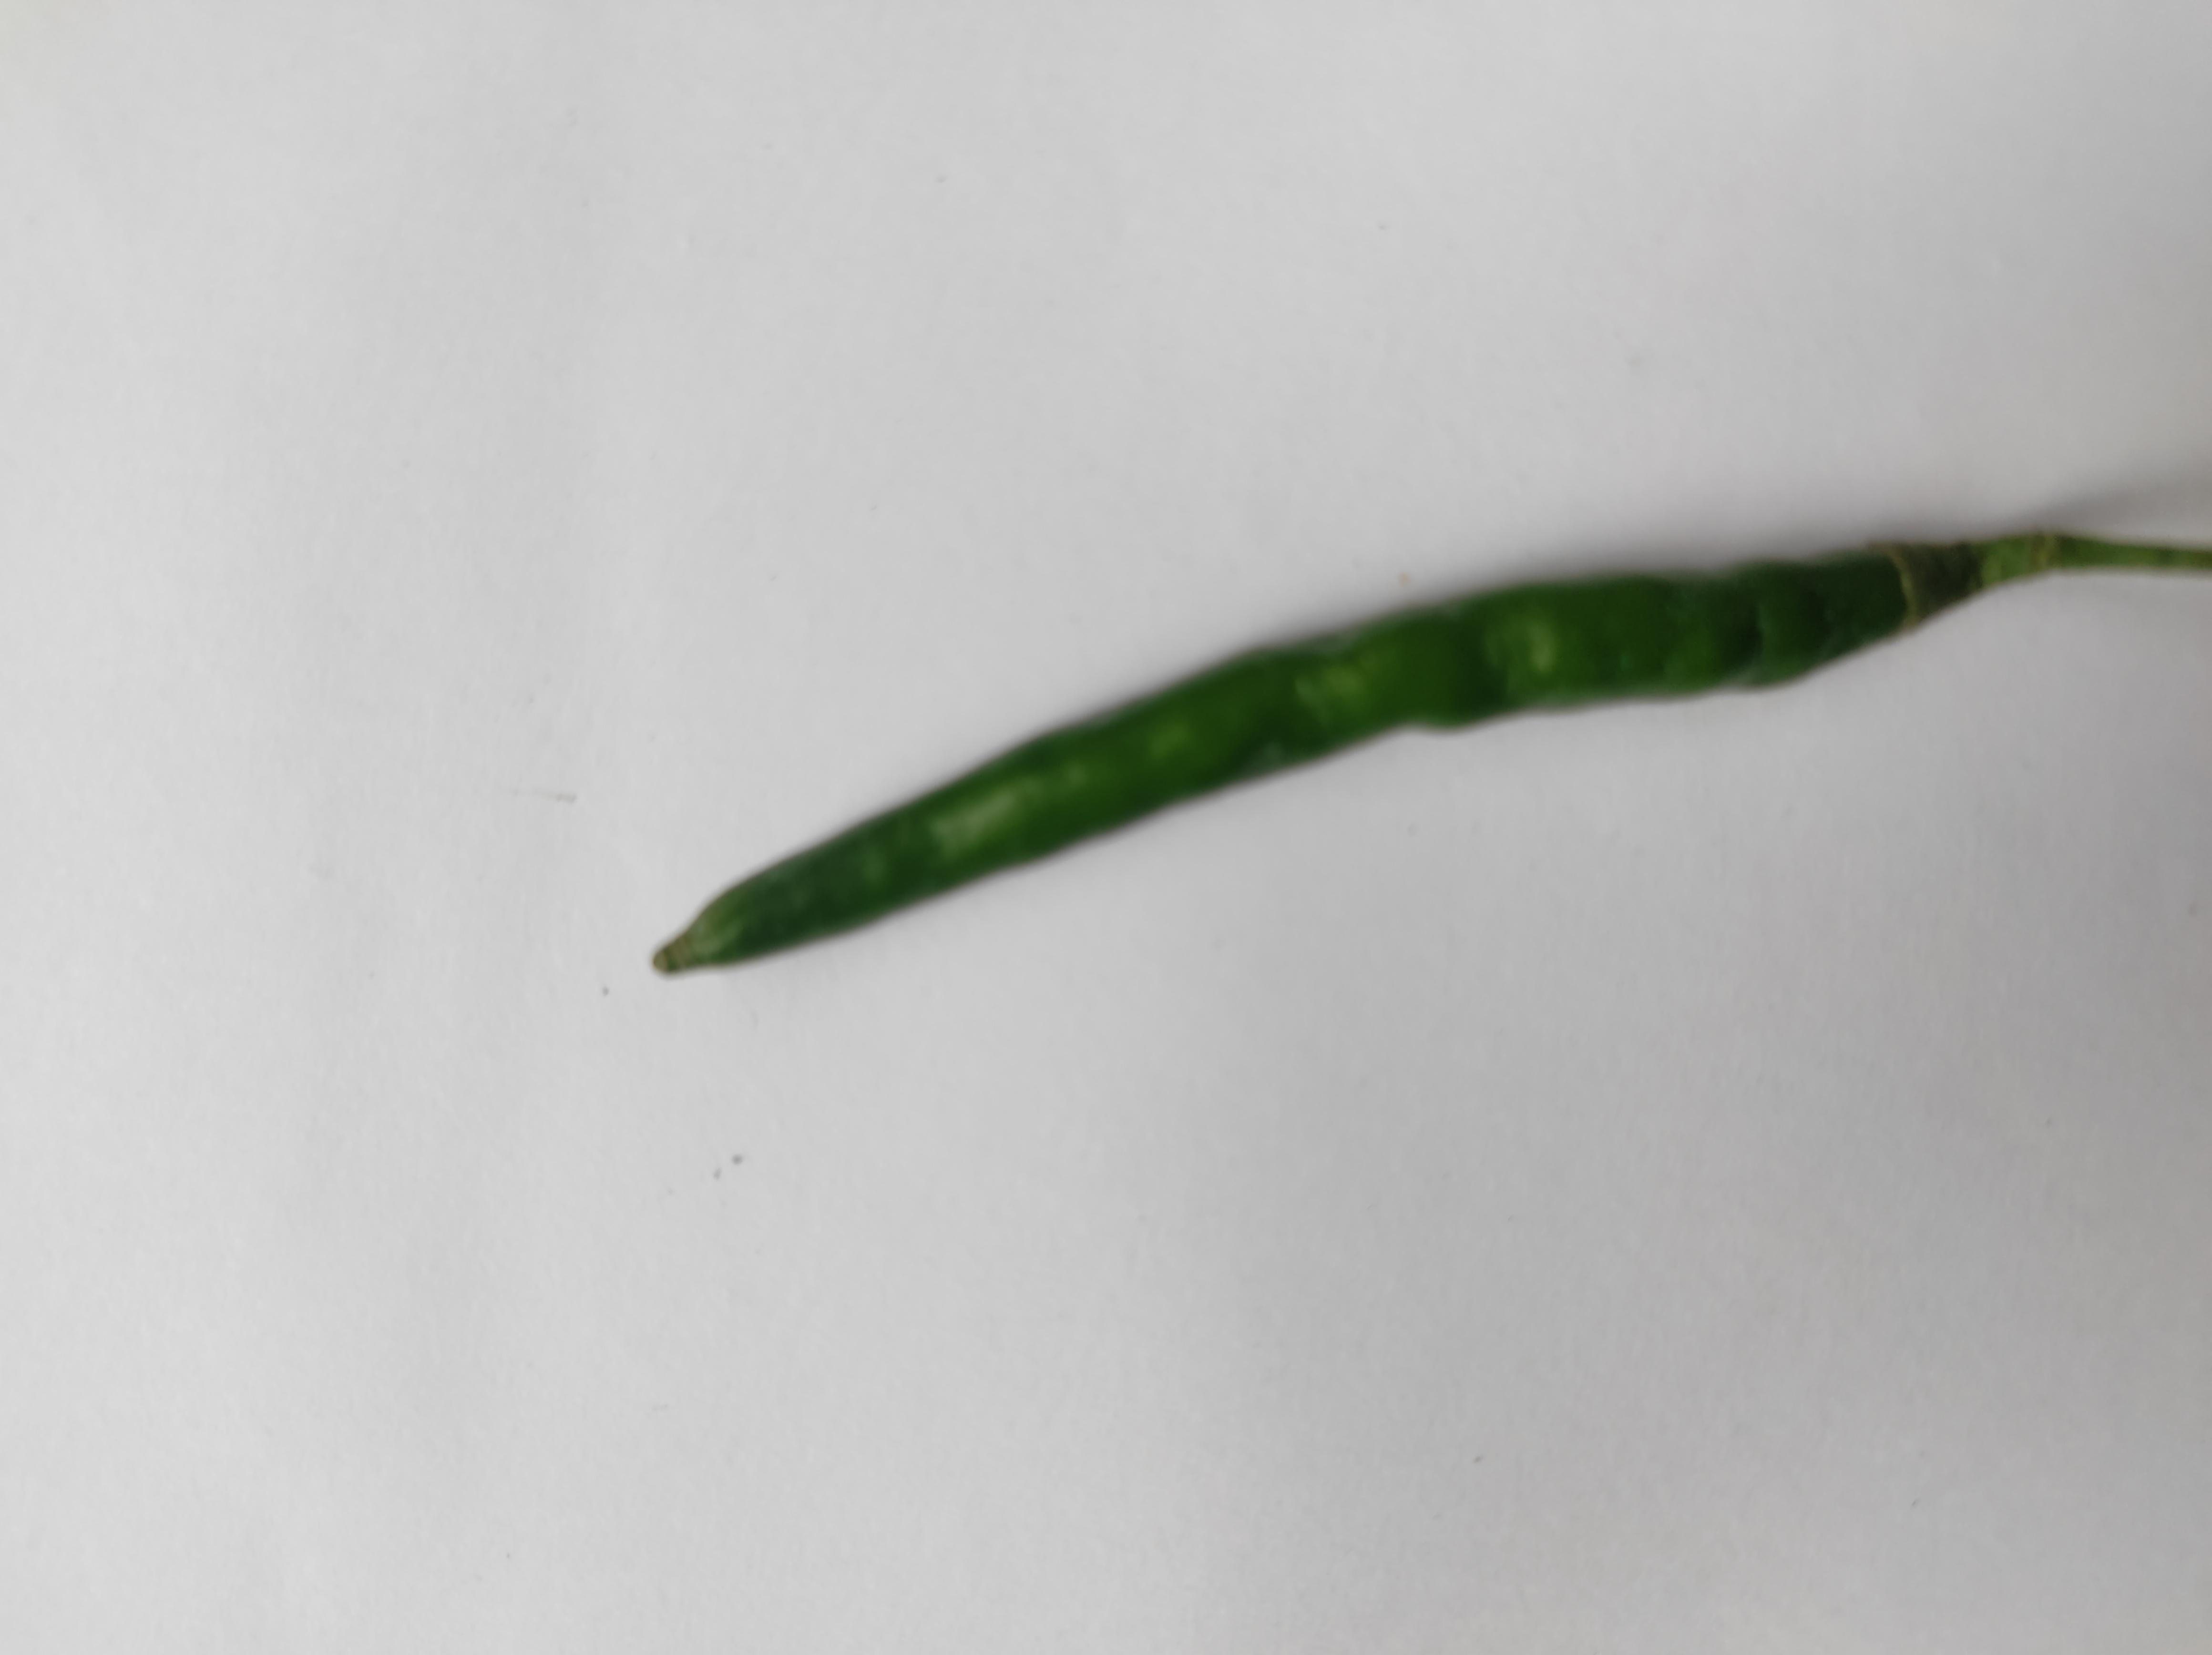
Label: Green Chili